WLKZ

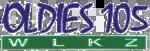
Former logo under the "Oldies 105" branding

During the 1980s, WLKZ offered an adult contemporary format; by 1996, it was offering an oldies format. Initially, the station aired the format on its own; however, in 2000, original owner Jay Williams sold the station to Tele-Media, owner of similarly-formatted WNNH in the nearby Concord market. Tele-Media sold WLKZ, WNNH, and Nashua-based WHOB to Nassau Broadcasting Partners in 2004. Nevertheless, WLKZ continued to be programmed and branded separately from WNNH until 2007, when Nassau consolidated the two stations into a simulcast. That December, the stations shifted to Nassau's Frank FM classic hits format as a result of an unsuccessful attempt to convert WWHQ and WWHK (the then-homes for the "Hawk" classic rock format) to sports radio programming from WEEI.